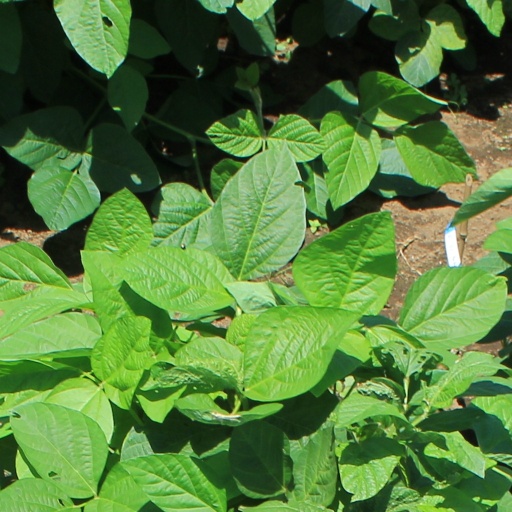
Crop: soybean